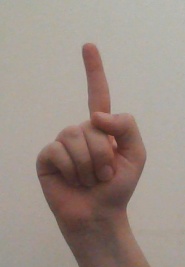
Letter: bb